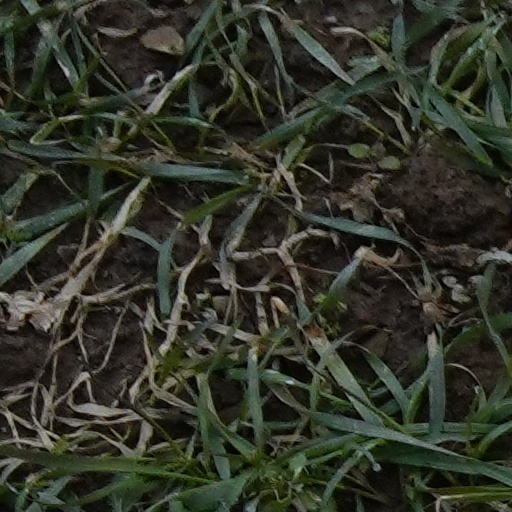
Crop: wheat